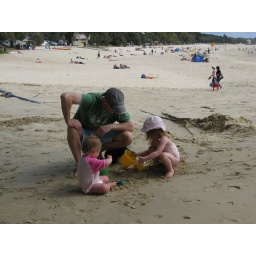
Noosa Heads beach playing in sand before lunch on the beach